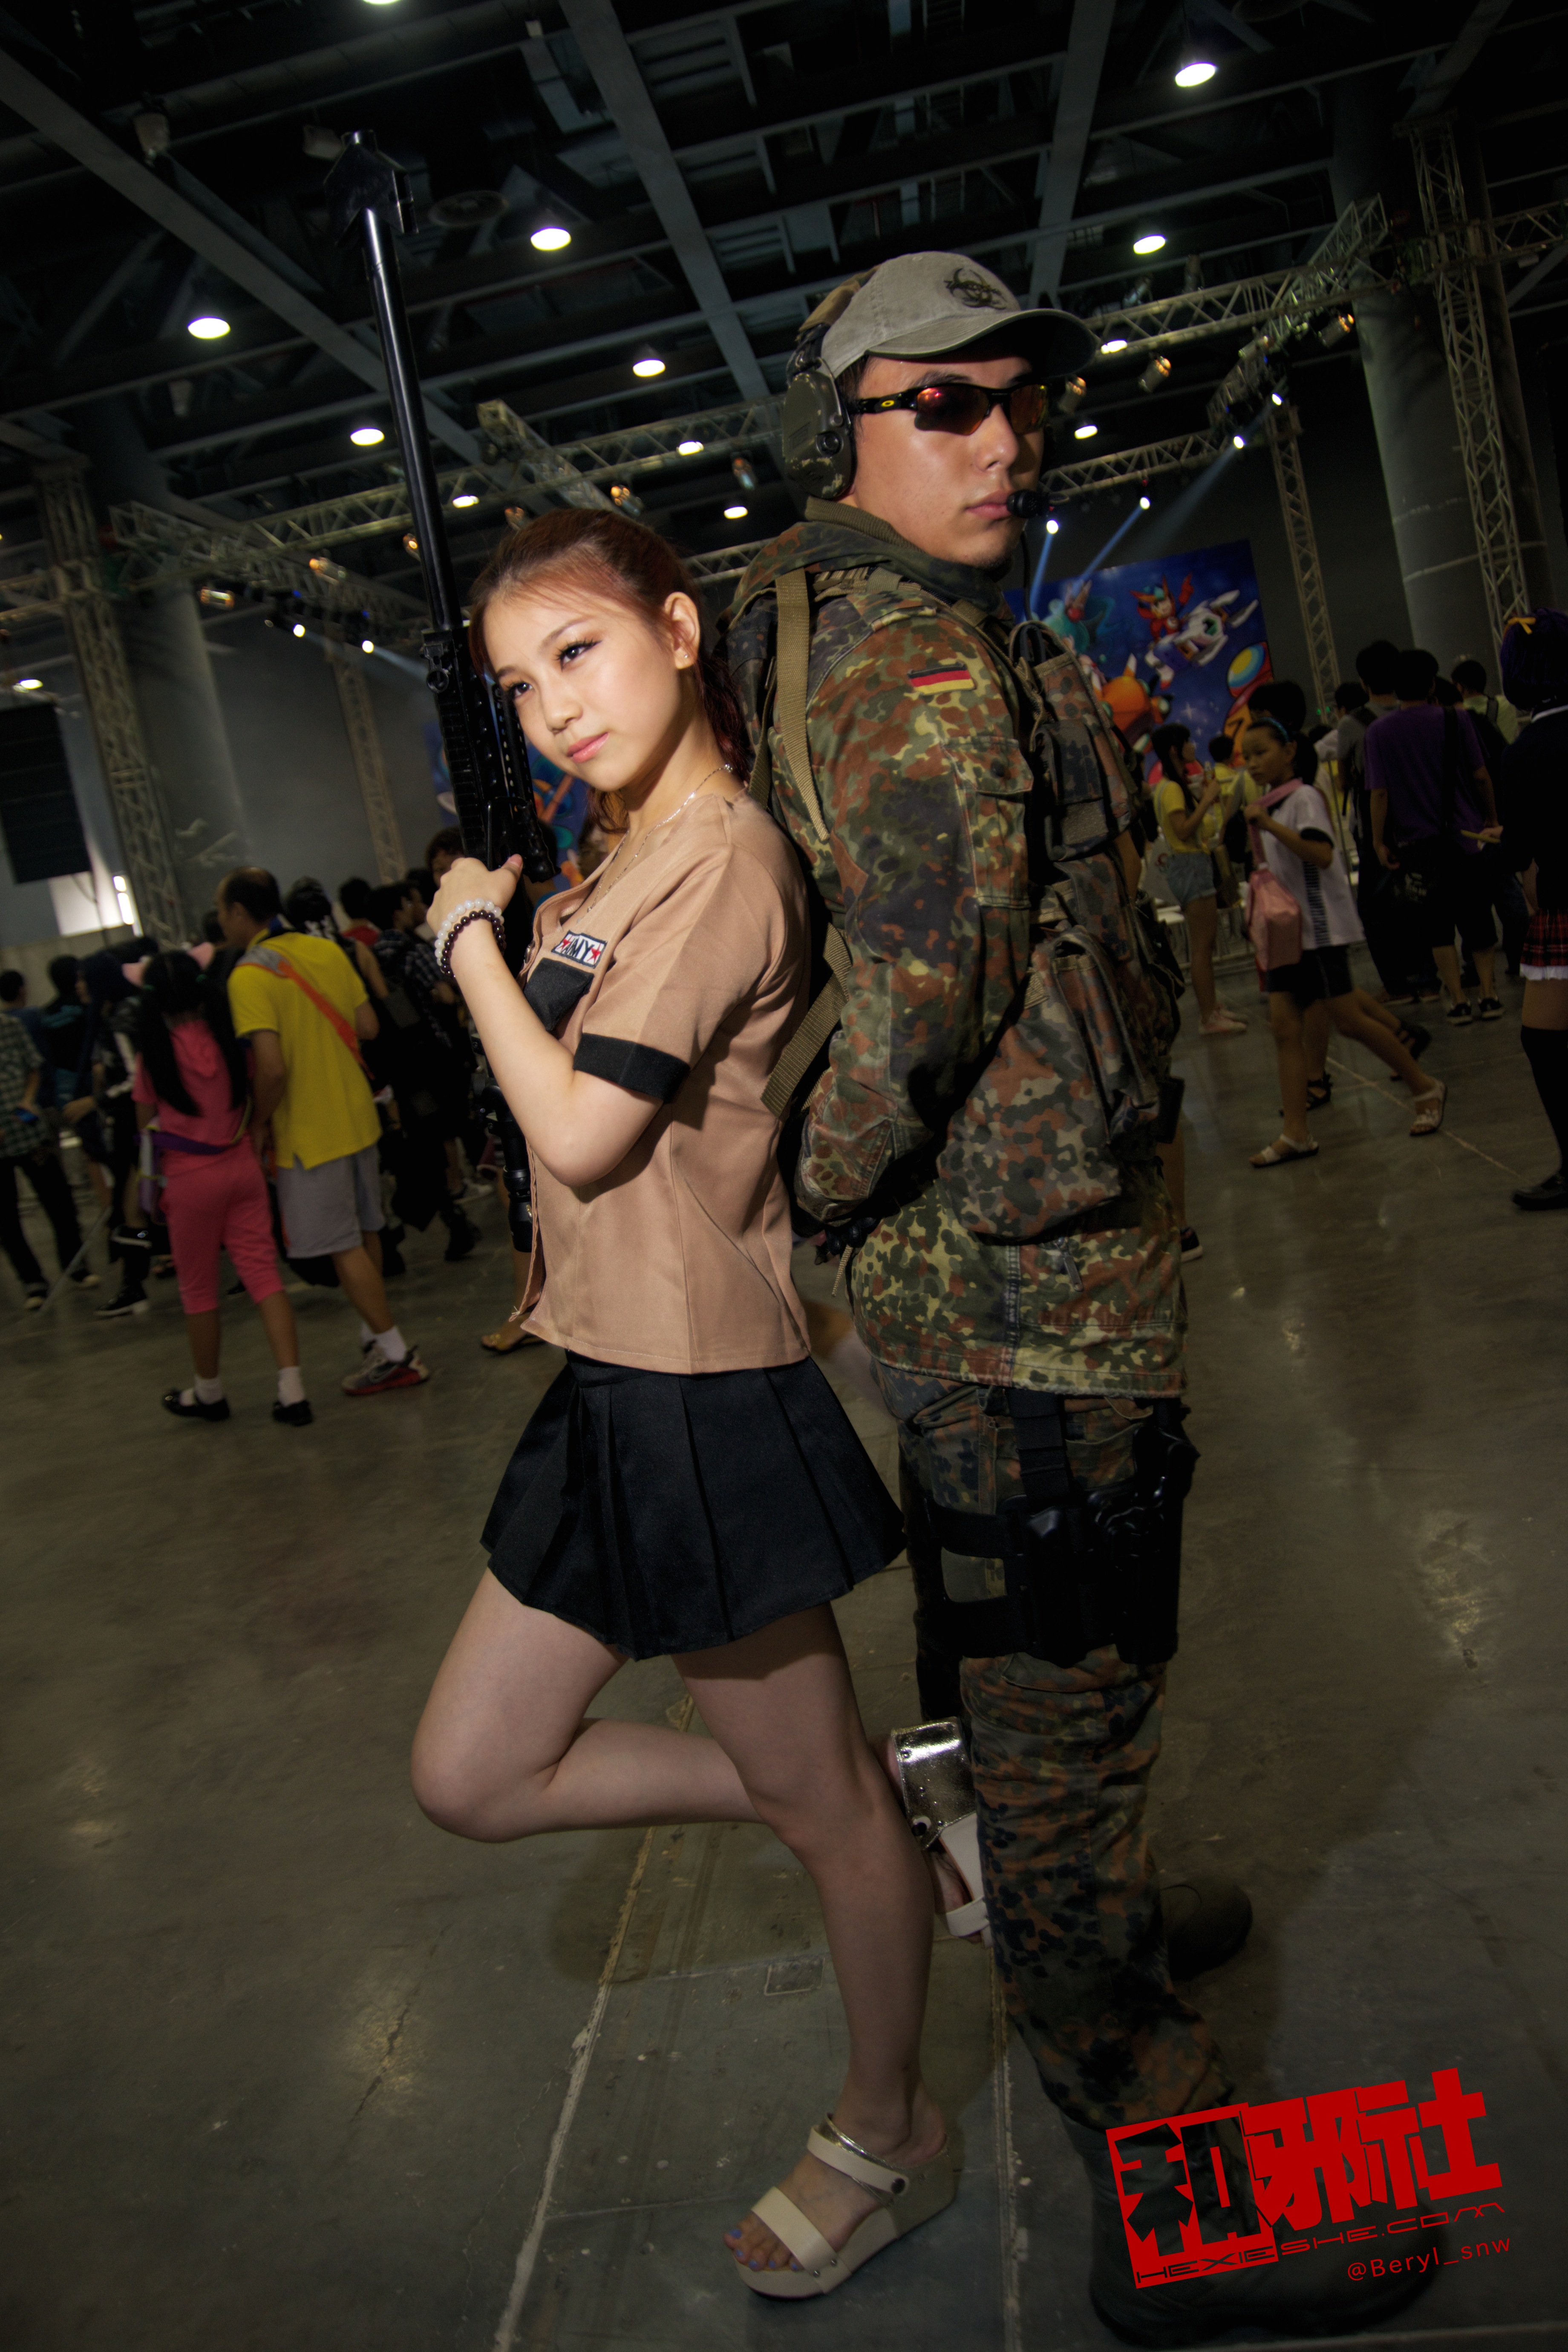
girl, cute, model, fashion, clothing, cosplay, girls, canton, costume, china, anime, comic, comiccon, guangzhou, acg, cos, fashion show